WWE Women's Tag Team Championship

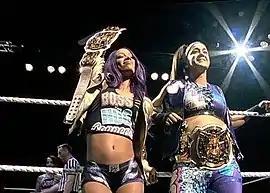
Inaugural and two-time champions The Boss 'n' Hug Connection (Sasha Banks and Bayley), who became the inaugural champions at Elimination Chamber 2019; during their second reign, they did not use their previous team name.

In 1989, the then-World Wrestling Federation (WWF) abandoned the WWF Women's Tag Team Championship due to a lack of women's tag teams in the division. This remained true up through the 2000s—in 2002, the WWF was renamed to World Wrestling Entertainment (WWE). In the early 2010s, the women's division began growing, and in 2012, WWE.com ran an article supporting the resurrection of the Women's Tag Team Championship. In 2014, The Bella Twins (Brie Bella and Nikki Bella) discussed a desire to establish a Divas Tag Team Championship—from 1999 to 2016, female performers were referred to as Divas and their top championship from 2010 to 2016 was the WWE Divas Championship. The idea for a women's tag team championship was seemingly forgotten about until mid-2018; in an interview with Sky Sports, WWE's Chief Brand Officer at the time, Stephanie McMahon, stated that in regards to the title debuting, "Not quite yet, but that's absolutely something we've heard loud and clear from our fan base and it's something we're keen on implementing as soon as we are able to". Prior to WWE's first all-female pay-per-view (PPV) and livestreaming event, Evolution, in October, speculations—including comments from the company's female performers—arose that the promotion would debut the title at the event. Just prior to the event, Stephanie said that the title would be coming "sooner than we think"; however, it was not debuted at Evolution. Speculation died down after the event, however, on the December 3, 2018, episode of "Monday Night Raw", when questioned by a fan about what they wanted to bring to the women's division in 2019, Bayley and Sasha Banks stated that they wanted to become the inaugural WWE Women's Tag Team Champions.